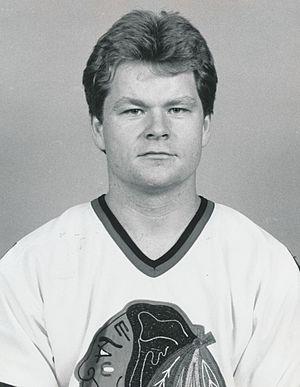
Behn Alexander Wilson est un joueur professionnel canadien de hockey sur glace.